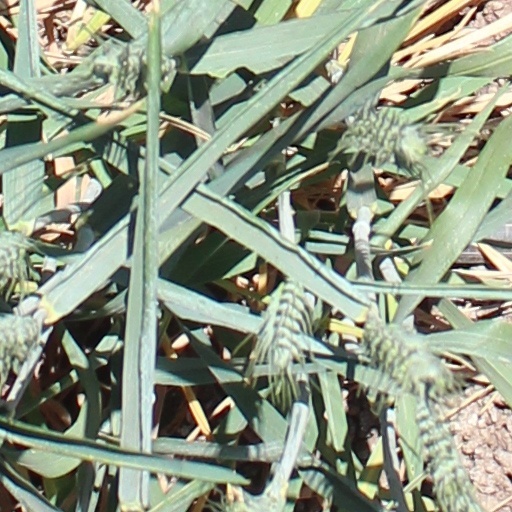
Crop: wheat